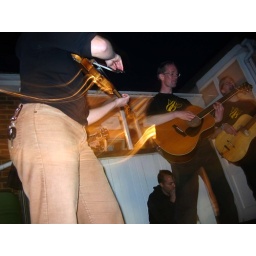
flying marrows accompanied by the arse of that girl from ghost mice on the fiddle